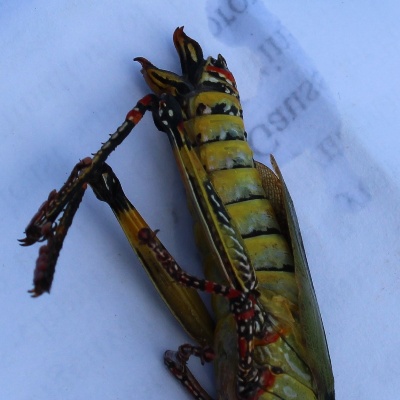
Crop: Maize
Condition: grasshoper